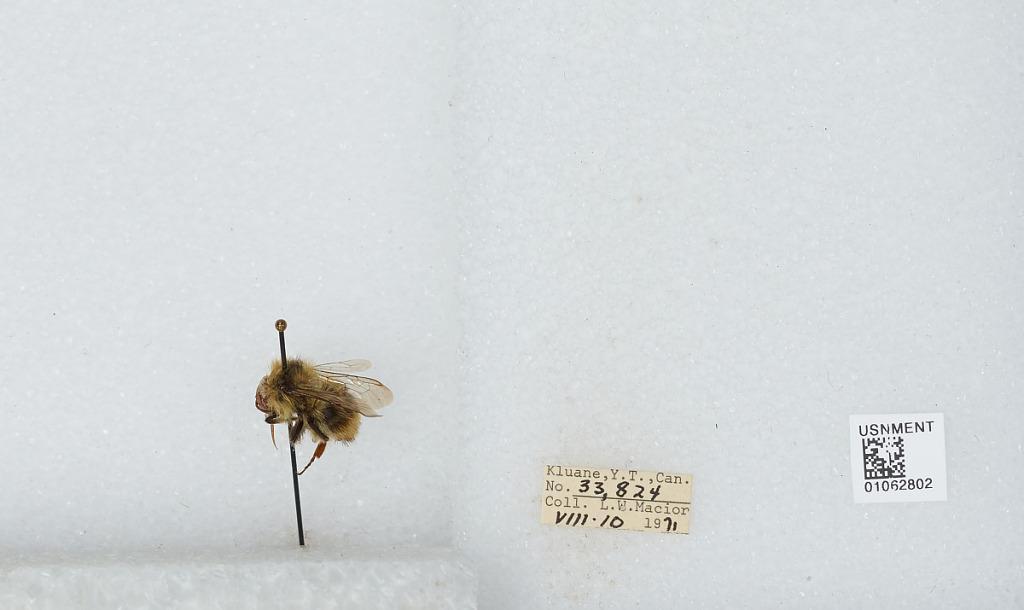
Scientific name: Bombus bifarius nearcticus
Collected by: L. Macior
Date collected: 1971-8-10
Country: Canada
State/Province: Yukon Territory
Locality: Kluane
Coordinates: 60.75, -139.5